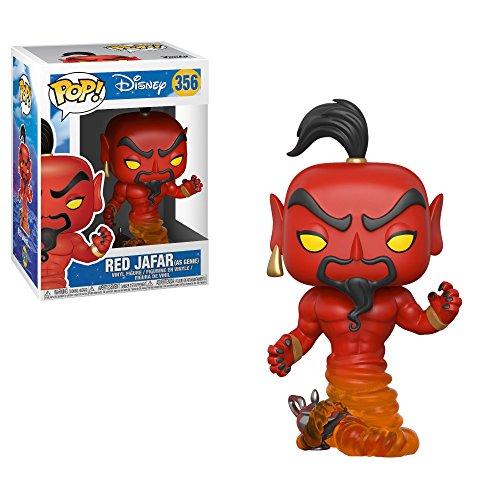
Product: Funko Pop! Disney: Aladdin Jafar (Red) Collectible Figure
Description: From Aladdin, Jafar Red, as a stylized POP vinyl from Funko.
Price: $10.54
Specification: ProductDimensions:2.5x2.5x3.8inches|ItemWeight:3.04ounces|ShippingWeight:4.8ounces(Viewshippingratesandpolicies)|DomesticShipping:ItemcanbeshippedwithinU.S.|InternationalShipping:ThisitemcanbeshippedtoselectcountriesoutsideoftheU.S.LearnMore|ASIN:B07599YSKN|Itemmodelnumber:24403|Manufacturerrecommendedage:5yearsandup